Ulmus americana

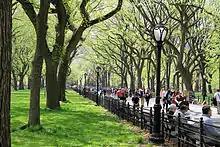
American elms along The Mall and Literary Walk, Central Park (2013)

An American elm located in a parking lot directly across the street from the Alfred P. Murrah Federal Building in Oklahoma City survived the Oklahoma City bombing on April 19, 1995, that killed 168 people and destroyed the Murrah building. Damaged in the blast, with fragments lodged in its trunk and branches, it was nearly cut down in efforts to recover evidence. However, nearly a year later the tree began to bloom. Then known as the Survivor Tree, it became an important part of the Oklahoma City National Memorial, and is featured prominently on the official logo of the memorial.